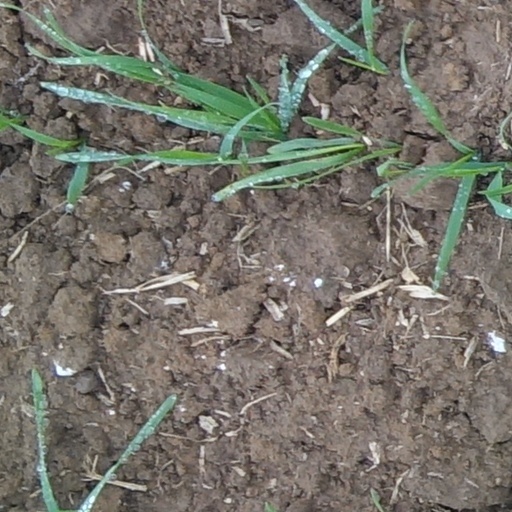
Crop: wheat